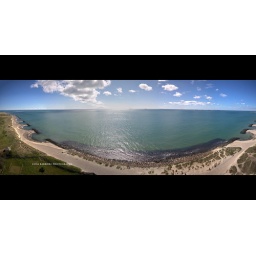
We're just two lost souls swimming in a fish bowl